Samuel Fraunces

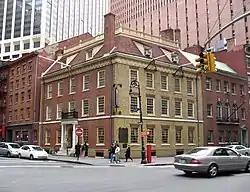
Fraunces Tavern (formerly the Oliver Delancey Mansion), Pearl & Dock Streets, New York City.

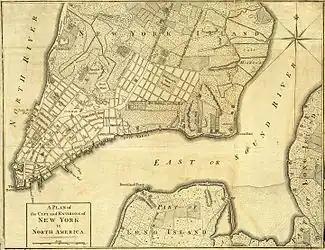
"New York in 1776", Fraunces's tavern was at the west end of Queen Street (now Pearl Street). Vaux-Hall Gardens is along the river at far left, above center.

The first documentation of Fraunces's presence in New York City was in February 1755, when he registered as a British subject and "Innholder." The following year he was issued a tavern license, but where he worked for the next two years is unidentified. From 1758 to 1762, he operated the Free Mason's Arms Tavern at Broadway and Queen Street.